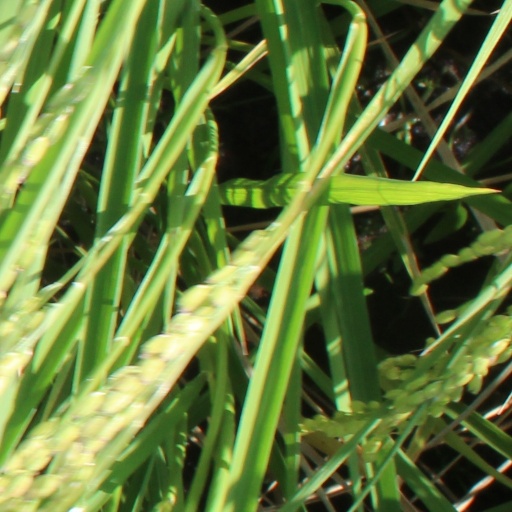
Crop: rice